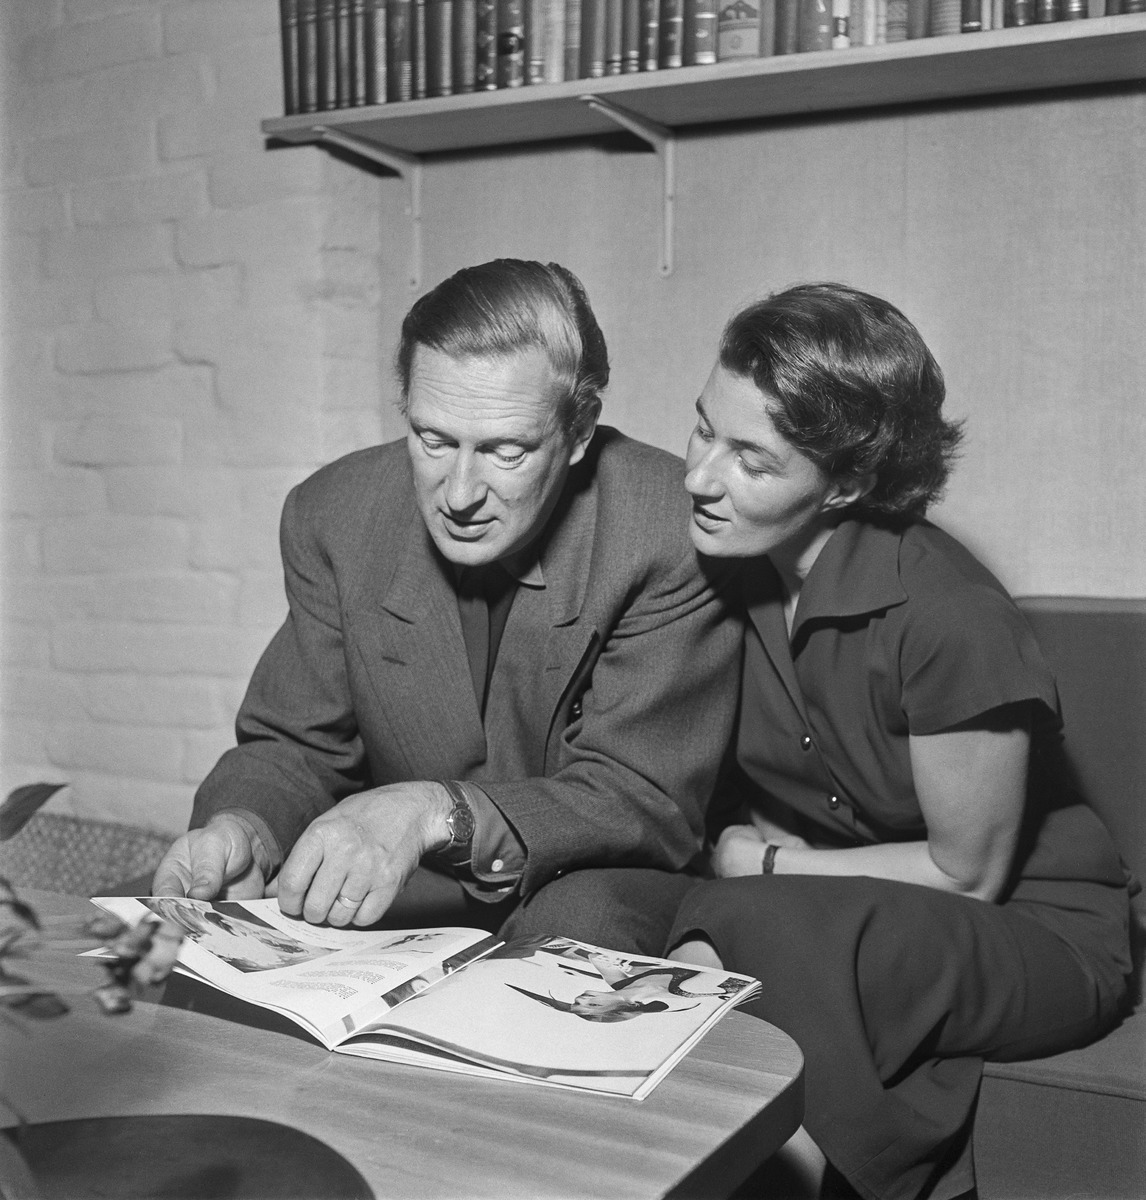
Arkkitehti Viljo Rewell ja Maire Rewell vuonna 1953
Architect  Viljo Rewell and his wife Maire Rewell in 1953
sisällön kuvaus: Arkkitehti Viljo Rewell ja Maire Rewell vuonna 1953 content description: Architect  Viljo Rewell and his wife Maire Rewell in 1953.
Kuvaaja: Saarinen, UA, kuvaaja
Vuosi: 1900
Aiheet: Revell, Viljo; Rewell, Maire; Arkkitehdit; kodit; perhe; sisustus; Viljo Revell; interiöörit; miesten puvut; naisten puvut; perhekuvat; kirjahyllyt; pariskunta; Architects; homes; family; decor